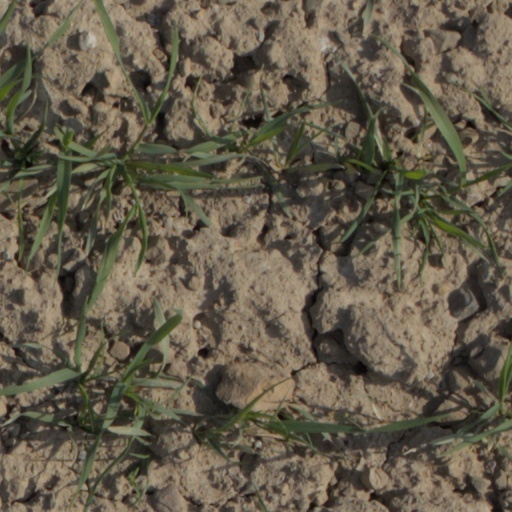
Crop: wheat